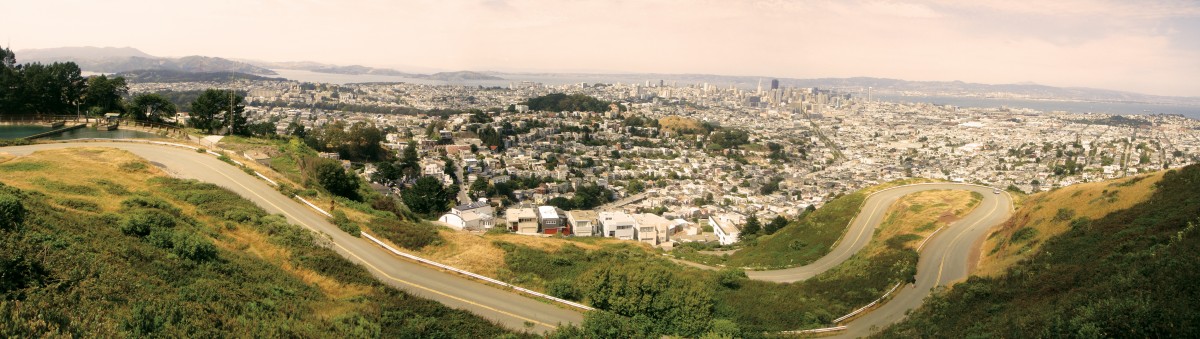
Tags: mountain range, panorama